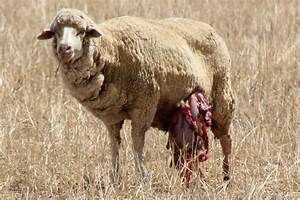
Label: sheep